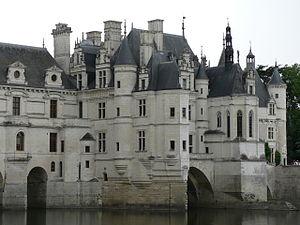
Le château de Chenonceau est un château de la Loire situé en Touraine, sur la commune de Chenonceaux, dans le département d'Indre-et-Loire en région Centre-Val de Loire.